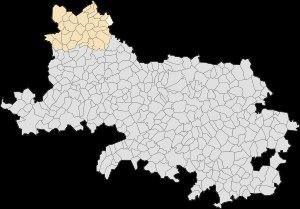
Floringhem est une commune française située dans le département du Pas-de-Calais en région Hauts-de-France.